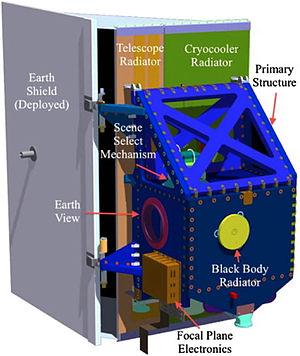
Le programme Landsat est le premier programme spatial d'observation de la Terre destiné à des fins civiles. Il est développé par l'agence spatiale américaine, la NASA à l'instigation de l'Institut des études géologiques américain et du département de l'agriculture au milieu des années 1960. Sept satellites Landsat sont lancés entre 1972 et 1999 et un huitième le 11 février 2013. Les instruments embarqués sur les satellites Landsat permettent de capturer plusieurs millions d'images. Celles-ci constituent des ressources uniques pour l'étude des changements climatiques, l'utilisation des sols, la cartographie, la gestion de l'habitat ; ainsi que pour de nombreuses autres applications dans les domaines de l'agriculture, la géologie, la sylviculture, l'éducation, etc.
Landsat 8 est un satellite d'observation de la Terre américain lancé le 11 février 2013. Il s'agit du huitième satellite du programme Landsat et le septième à atteindre l’orbite avec succès. Initialement appelé Landsat Data Continuity Mission, il s'agit d'une collaboration entre la NASA et le United States Geological Survey. Le Goddard Space Flight Center de la NASA à Greenbelt, dans le Maryland, assure le développement, l'ingénierie des systèmes de mission et l'acquisition du lanceur, tandis que l'USGS assure le développement des systèmes au sol et poursuit les opérations de la mission.